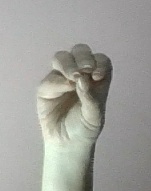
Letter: ha